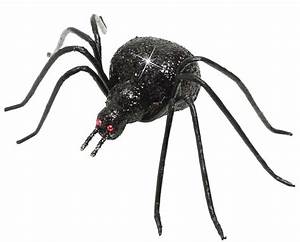
Label: ragno